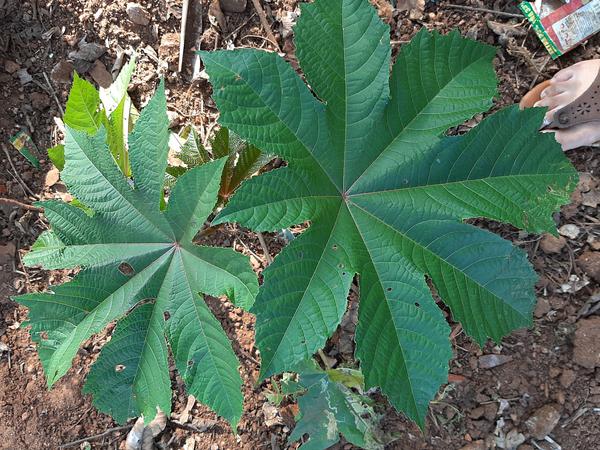
Plant: Castor